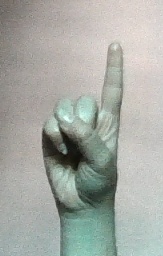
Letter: bb